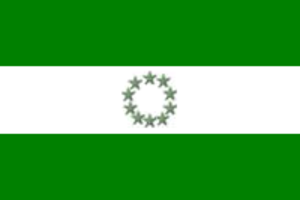
Sucre est un canton d'Équateur situé dans la province de Manabí.
Cet article présente une liste des principales villes d'Équateur jusqu'en 2012.
Bahía de Caráquez est une ville touristique d'Équateur, située à environ cinq heures de route de la capitale Quito et à quatre heures au nord de Guayaquil, sur la côte de l'océan Pacifique.